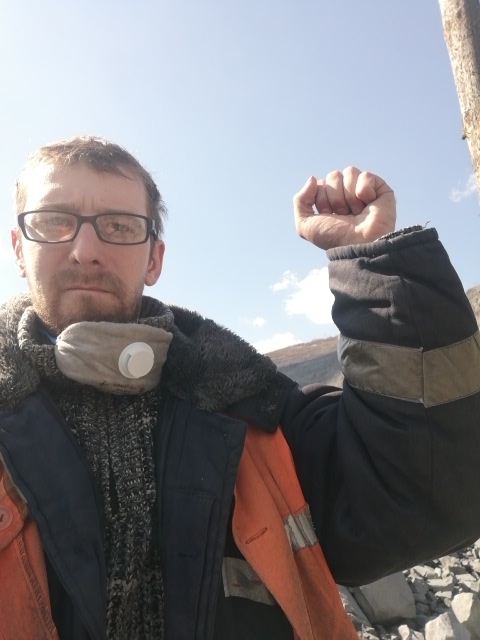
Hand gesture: fist